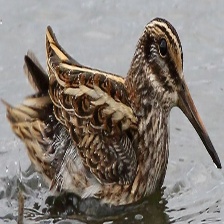
Species: JACK SNIPE
Scientific name: LYMNOCRYPTES MINIMUS